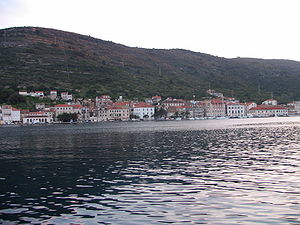
Vis (by)
Vis er en by på øen Vis i Adriaterhavet i det sydlige Kroatien. Befolkningstallet var 1.934 i 2011. Byen er sæde for kommunen af samme navn, en af øens to kommuner. Begge hører administrativt til amtet Split-Dalmatia.